DeAngelo Yancey

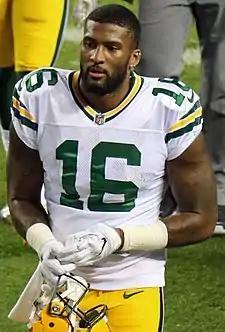
Yancey with the Green Bay Packers in 2017

DeAngelo L. Yancey (born November 18, 1994) is an American former professional football wide receiver. He was selected by the Green Bay Packers in the fifth round of the 2017 NFL draft. He played college football at Purdue.